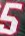
Number: 5